List of presidents of Iowa State University

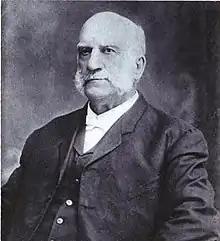
Seaman A. Knapp

Seaman Asahal Knapp (December 16, 1833 – April 1, 1911) was the 2nd president of ISU.